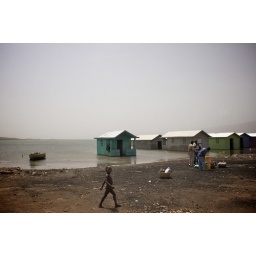
Those houses were built by missionaries, and were overtaken by a flood. They have resorted back to their original wooden shacks.